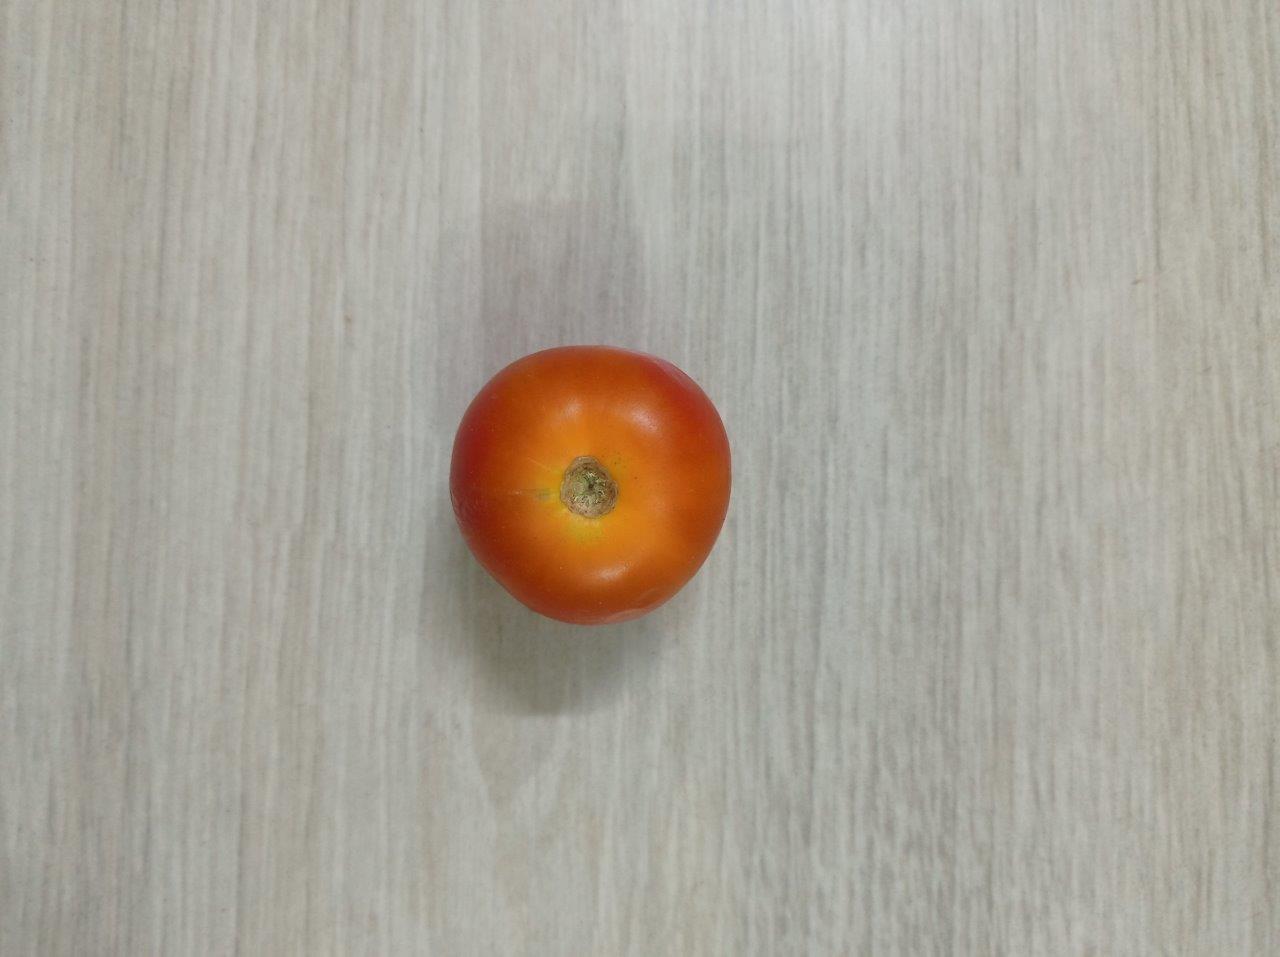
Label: Fresh